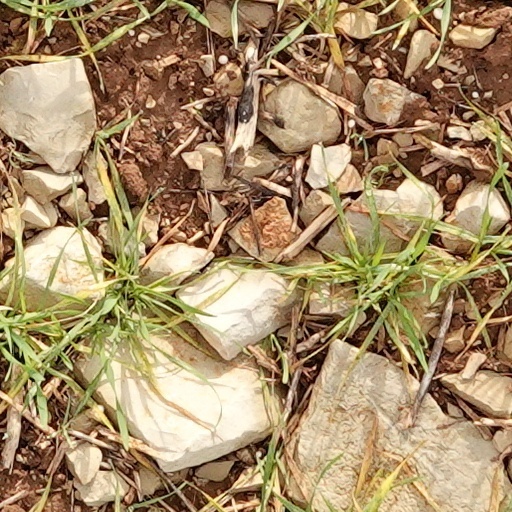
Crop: wheat